Carnival Cruise Line

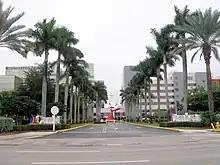
The Carnival Cruise Line headquarters in Doral, Florida

In October 2012, Carnival ordered a new 133,500 GT ship. This ship, built by Fincantieri, was the largest ship they have ever built. The new ship was named "Carnival Vista", and sailed her maiden voyage in May 2016, from Trieste, Italy.